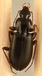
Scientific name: Calathus advena
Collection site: Rocky Mountains NEON (RMNP), plot RMNP_014